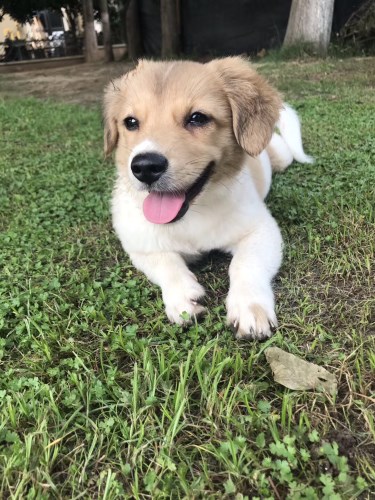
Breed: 806-n000129-papillon